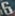
Number: 6